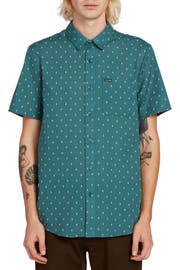
dobby patterning detail a casual button up tailored with a comfortable fit from soft breathable cotton